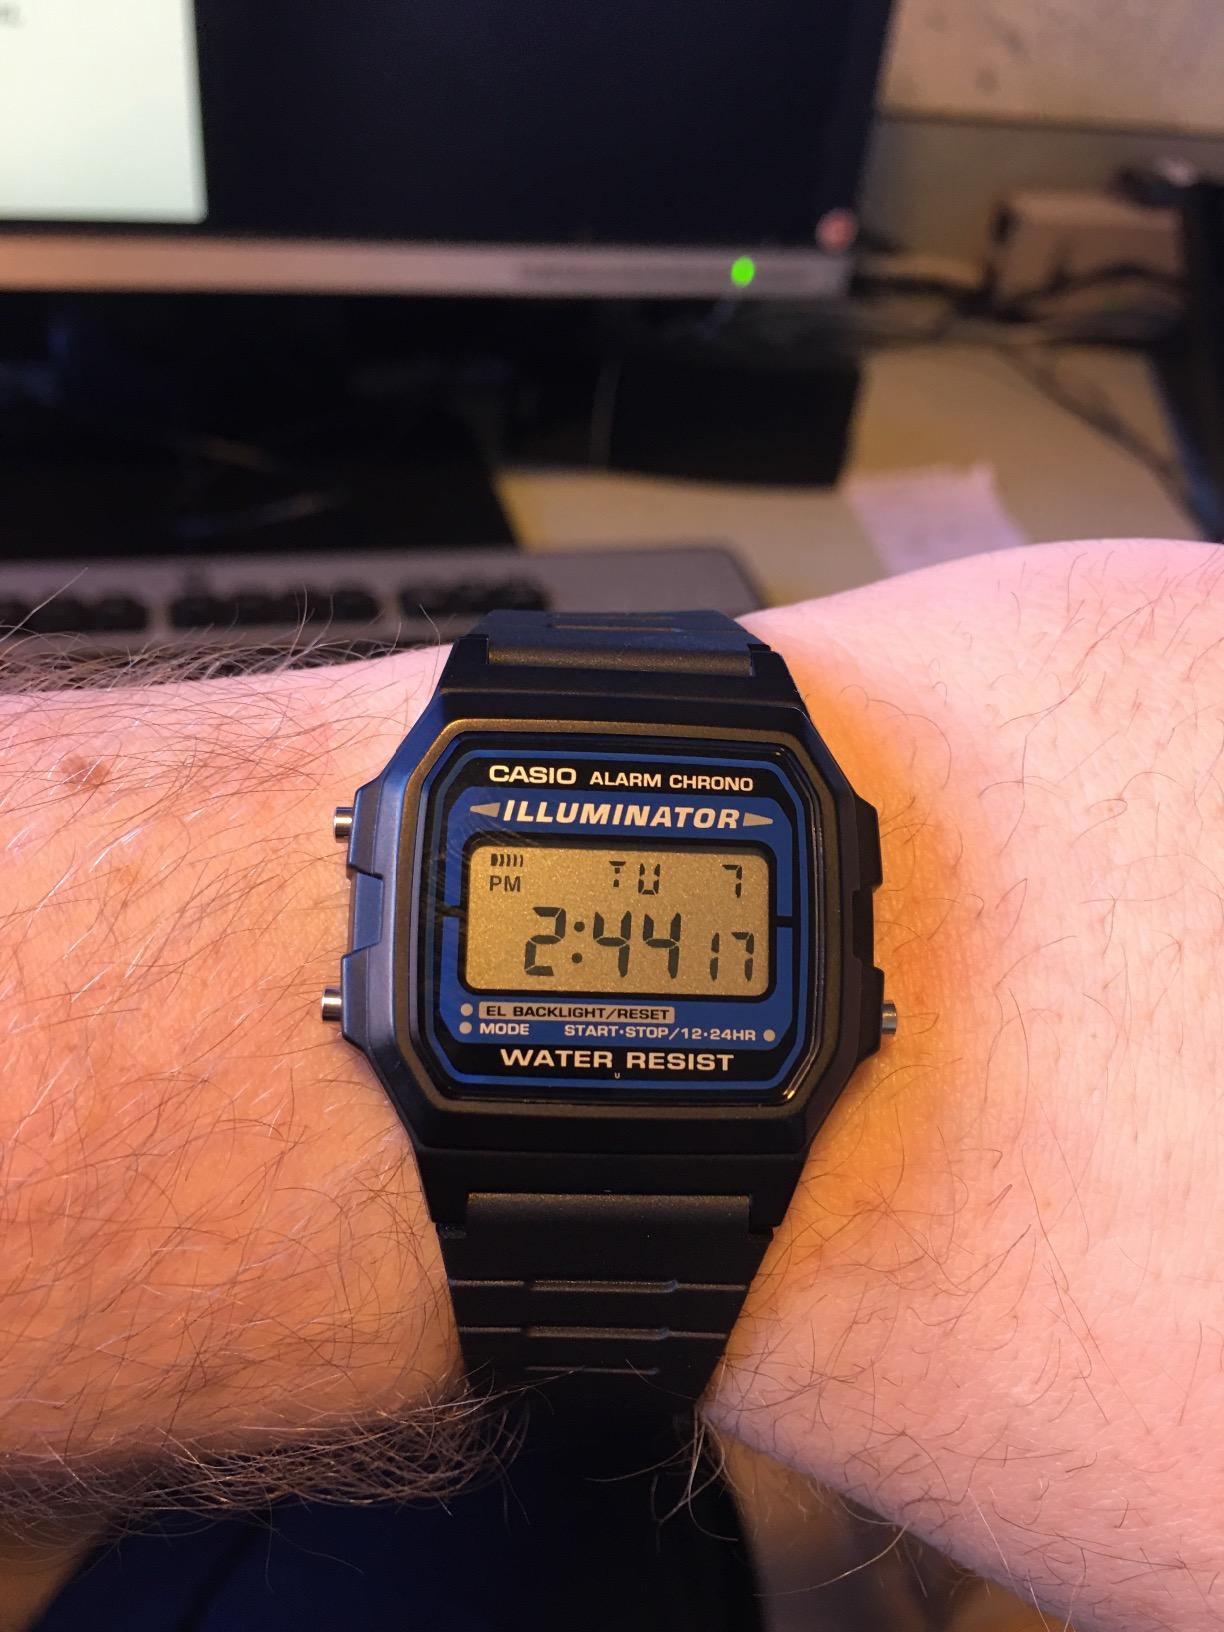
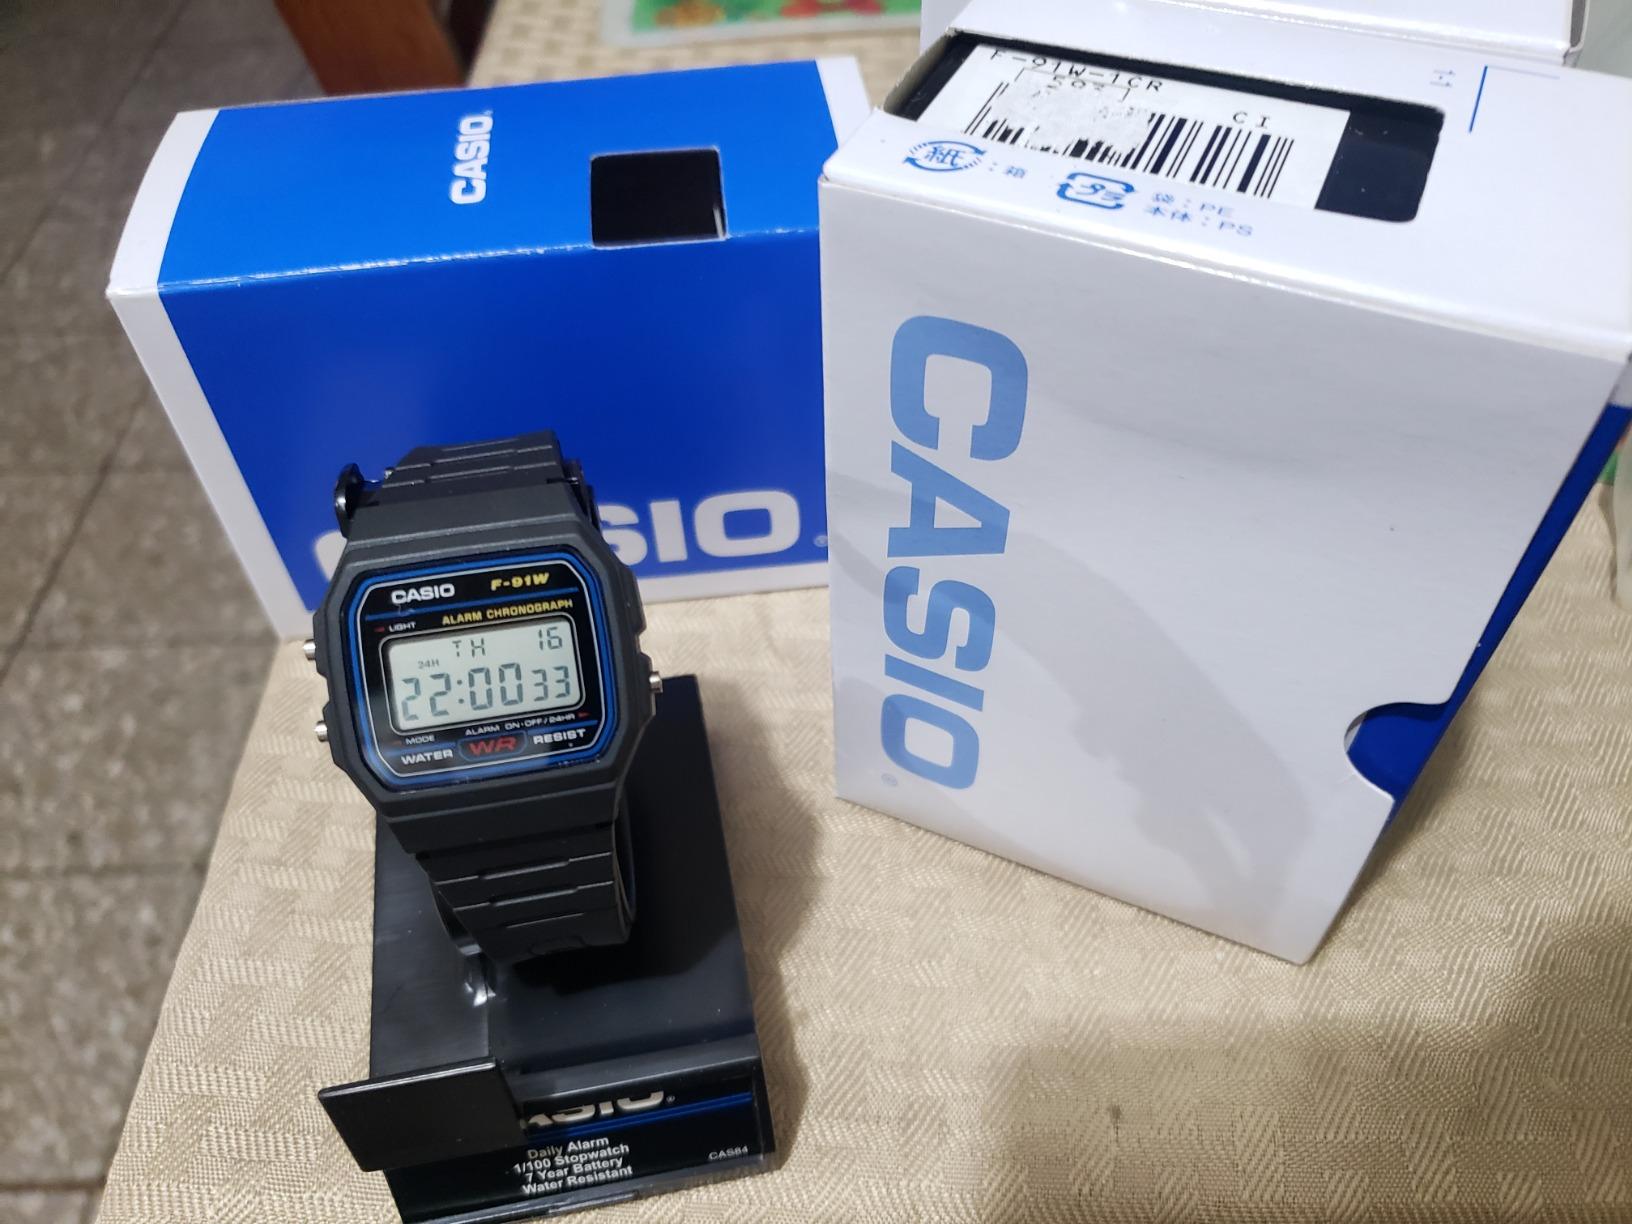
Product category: accessories_watch
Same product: no